The Incredible Hulk (1994 video game)

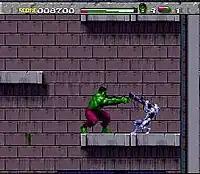
An example of gameplay from the SNES version of "The Incredible Hulk".

"The Incredible Hulk" is a side-scrolling action game with platforming and beat 'em up elements. The player controls the Hulk, who is tasked with searching for the Leader while defeating his troops. The Hulk is capable of a variety of offensive techniques, and has four states of being that influence the moves at his disposal: "Hulk", "Super-Hulk", "Hulk-Out", and his human alter-ego Bruce Banner. The Hulk's state is determined by his amount of "Gamma", which doubles as his health. The Hulk begins the game in Super-Hulk mode; sustaining enemy attacks reduces his Gamma, and he will be reduced to a regular Hulk mode if his Gamma drops below 40%. Falling below 5% Gamma will transform the Hulk into Banner, whose only means of offense is a gun with two shots, and who cannot sustain any enemy attacks without dying.